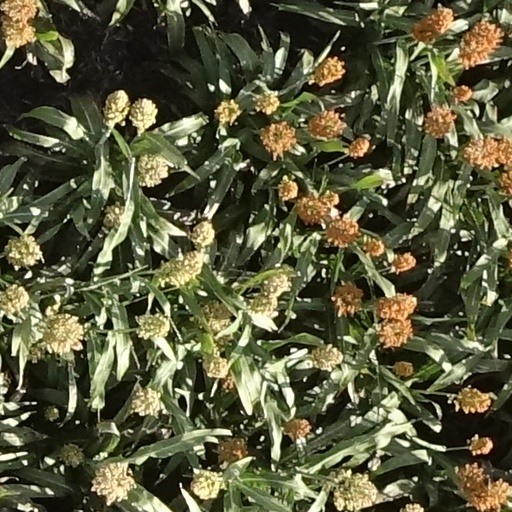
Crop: sorghum